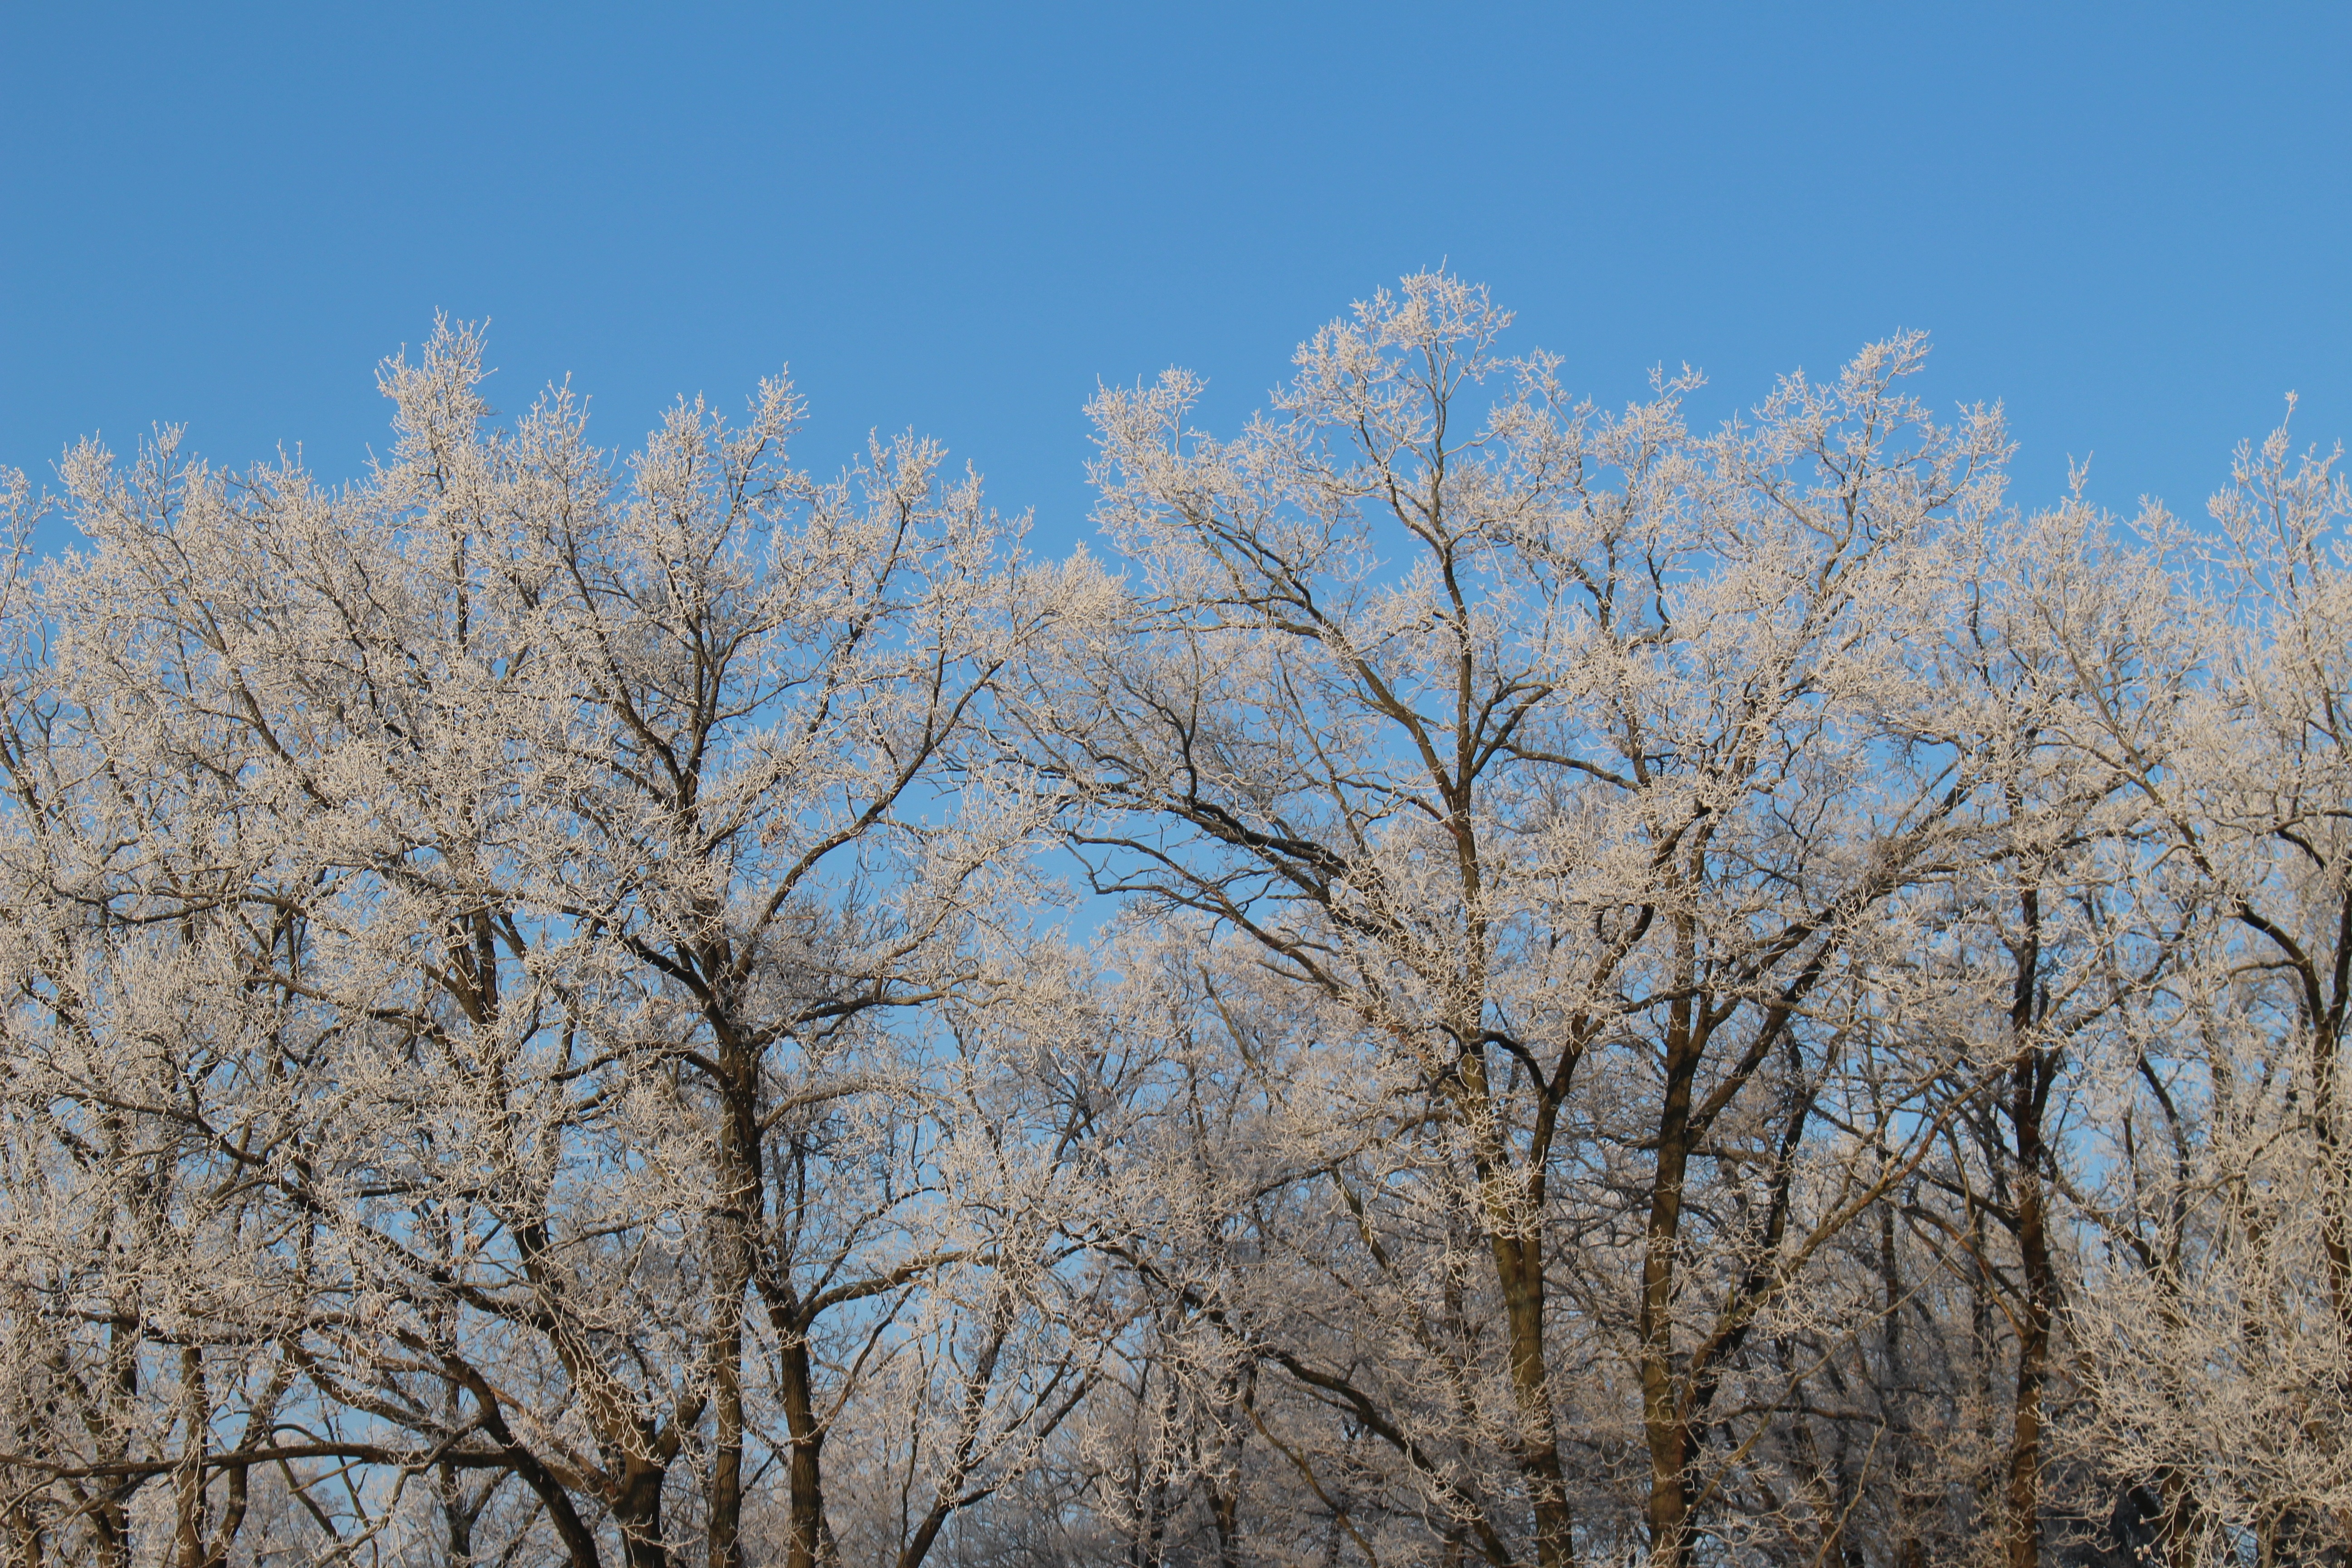
landscape, tree, nature, forest, branch, blossom, snow, cold, winter, plant, sky, leaf, flower, frost, spring, autumn, season, trees, icy, woody plant